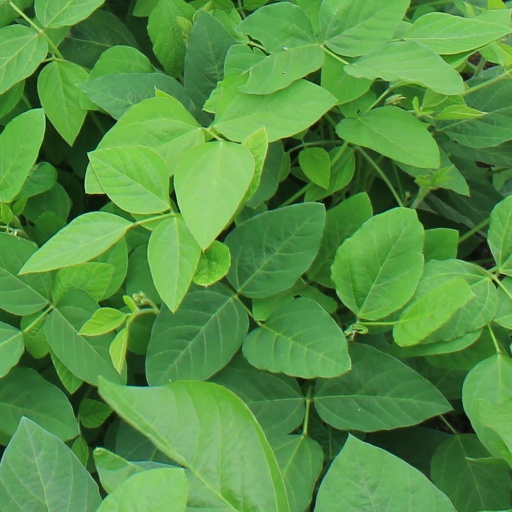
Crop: soybean